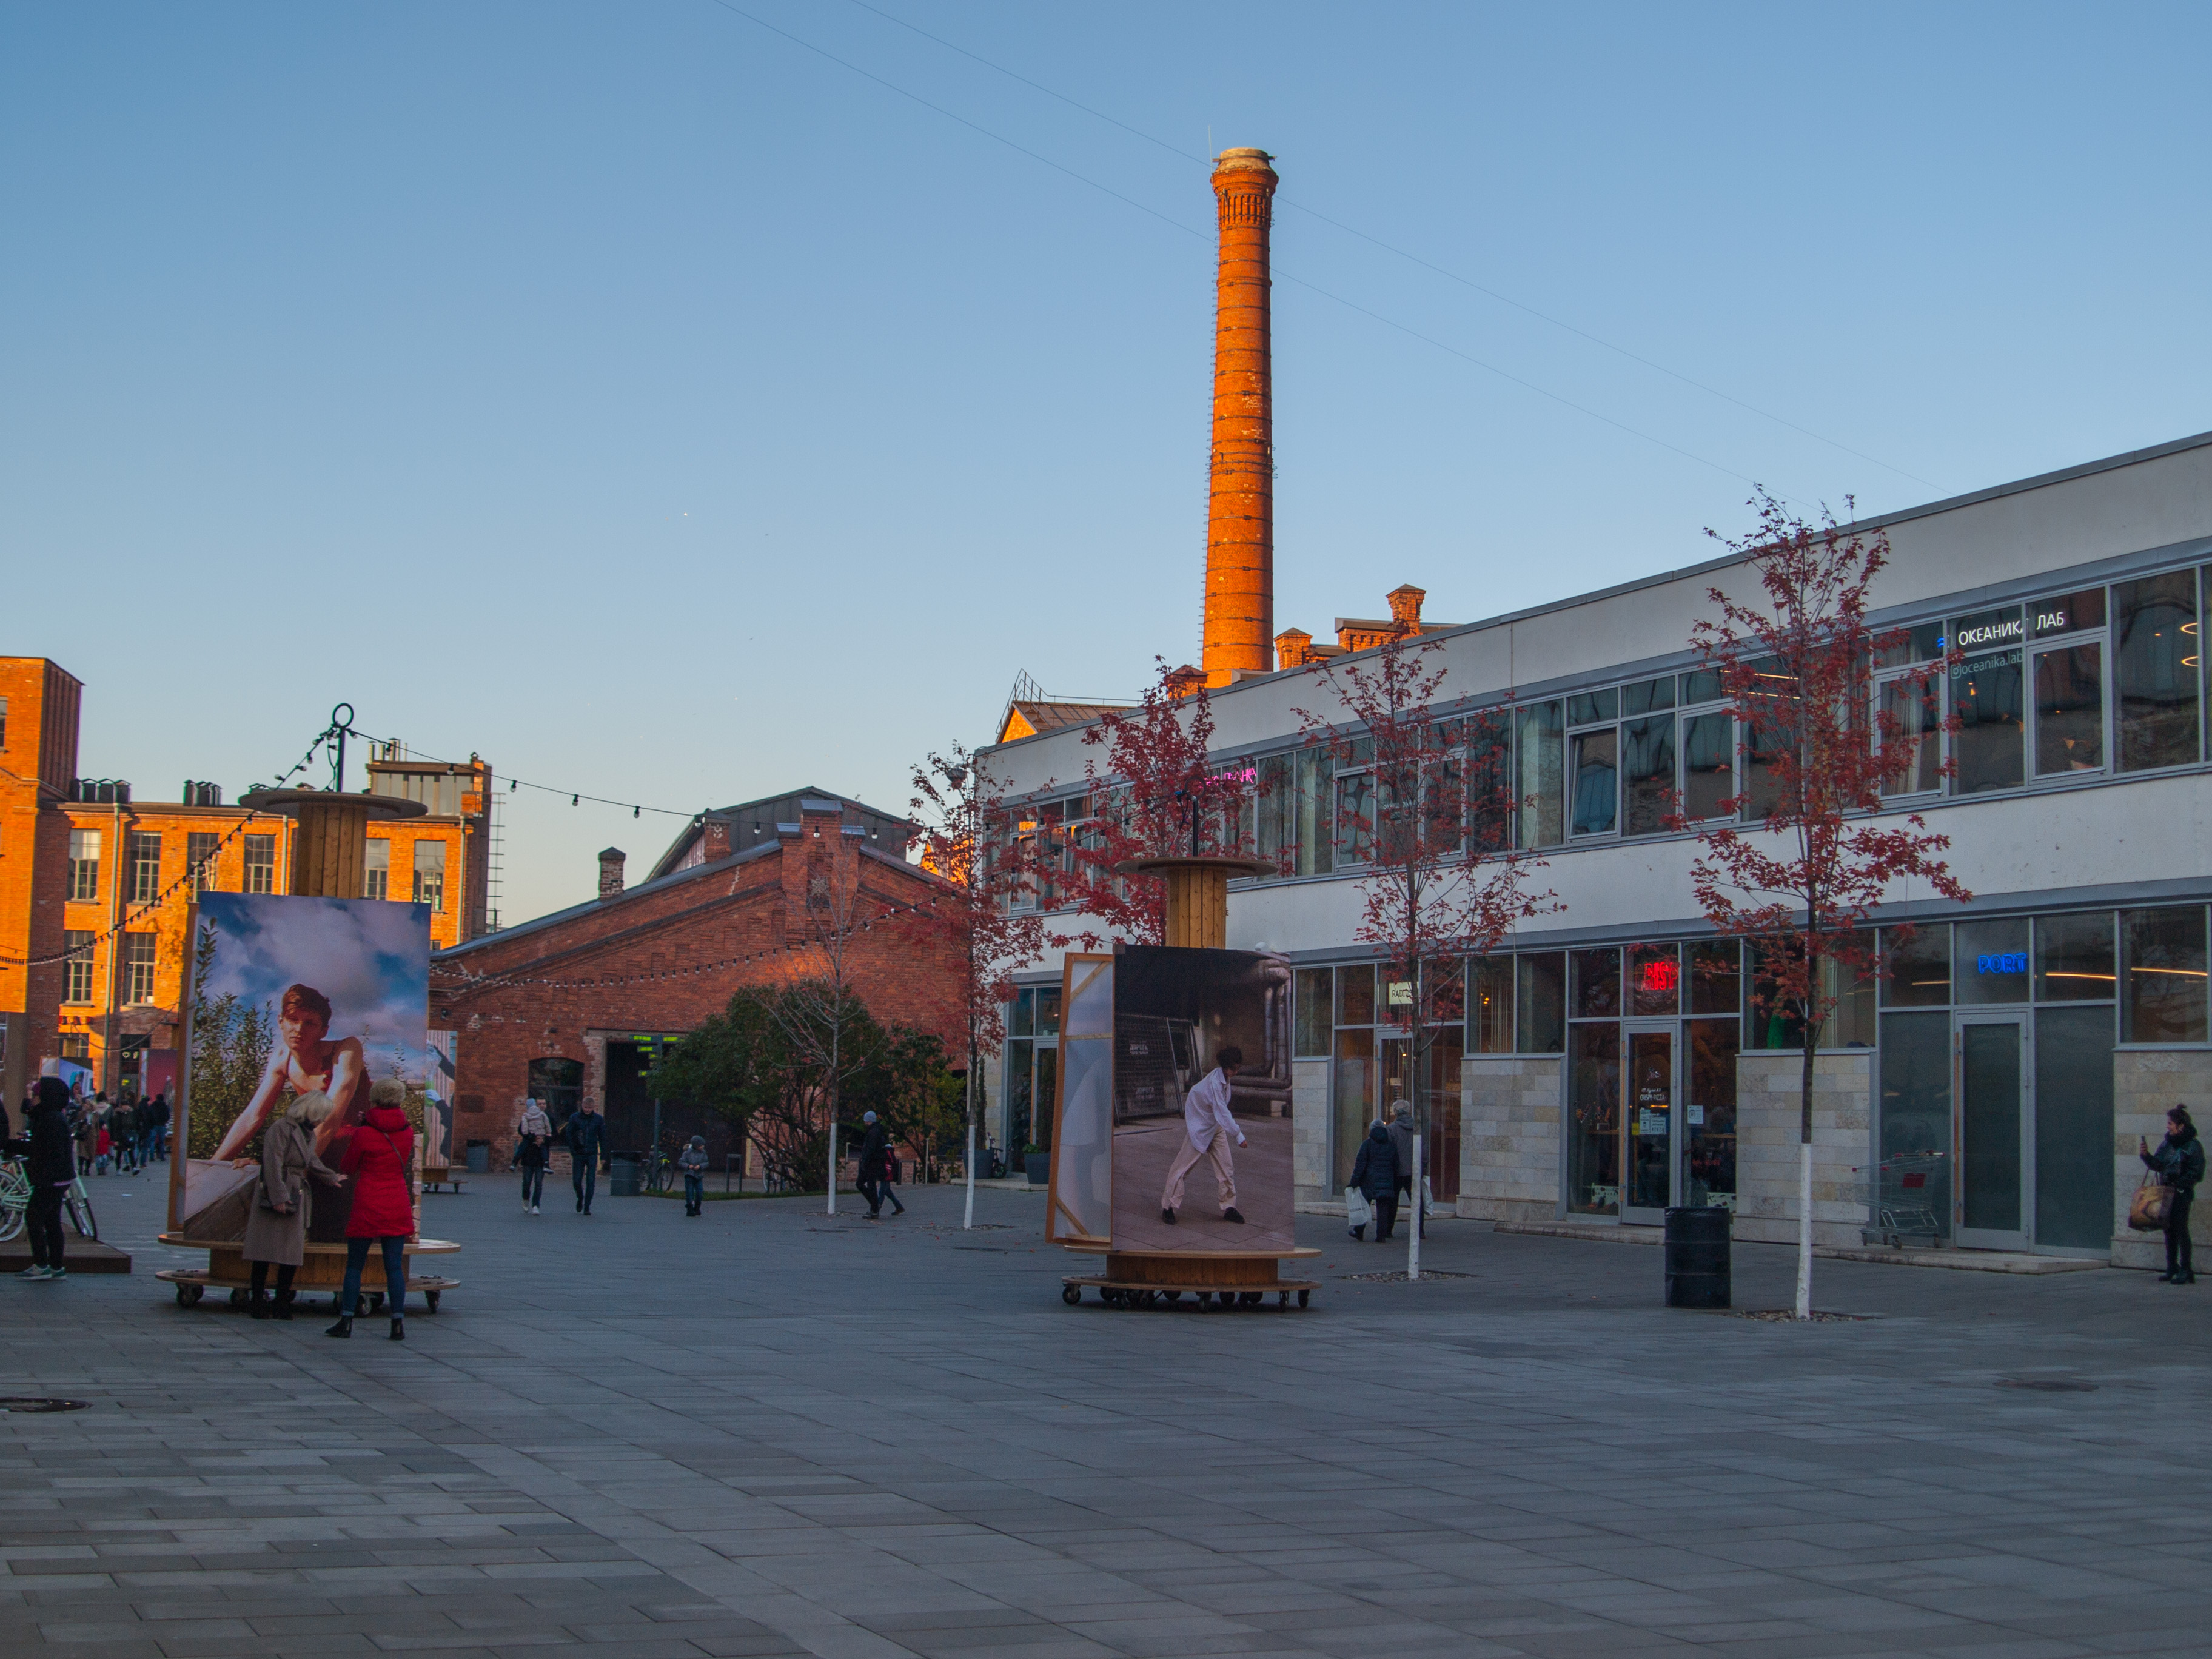
images, town, public space, city, human settlement, sky, urban area, town square, downtown, mixed use, building, architecture, tourist attraction, tree, evening, street, tourism, plaza, vacation, pole, pedestrian, leisure, nonbuilding structure, road, walkway